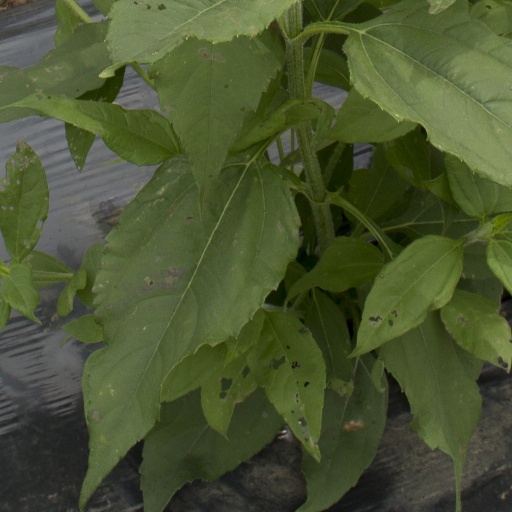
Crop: Jerusalem artichoke